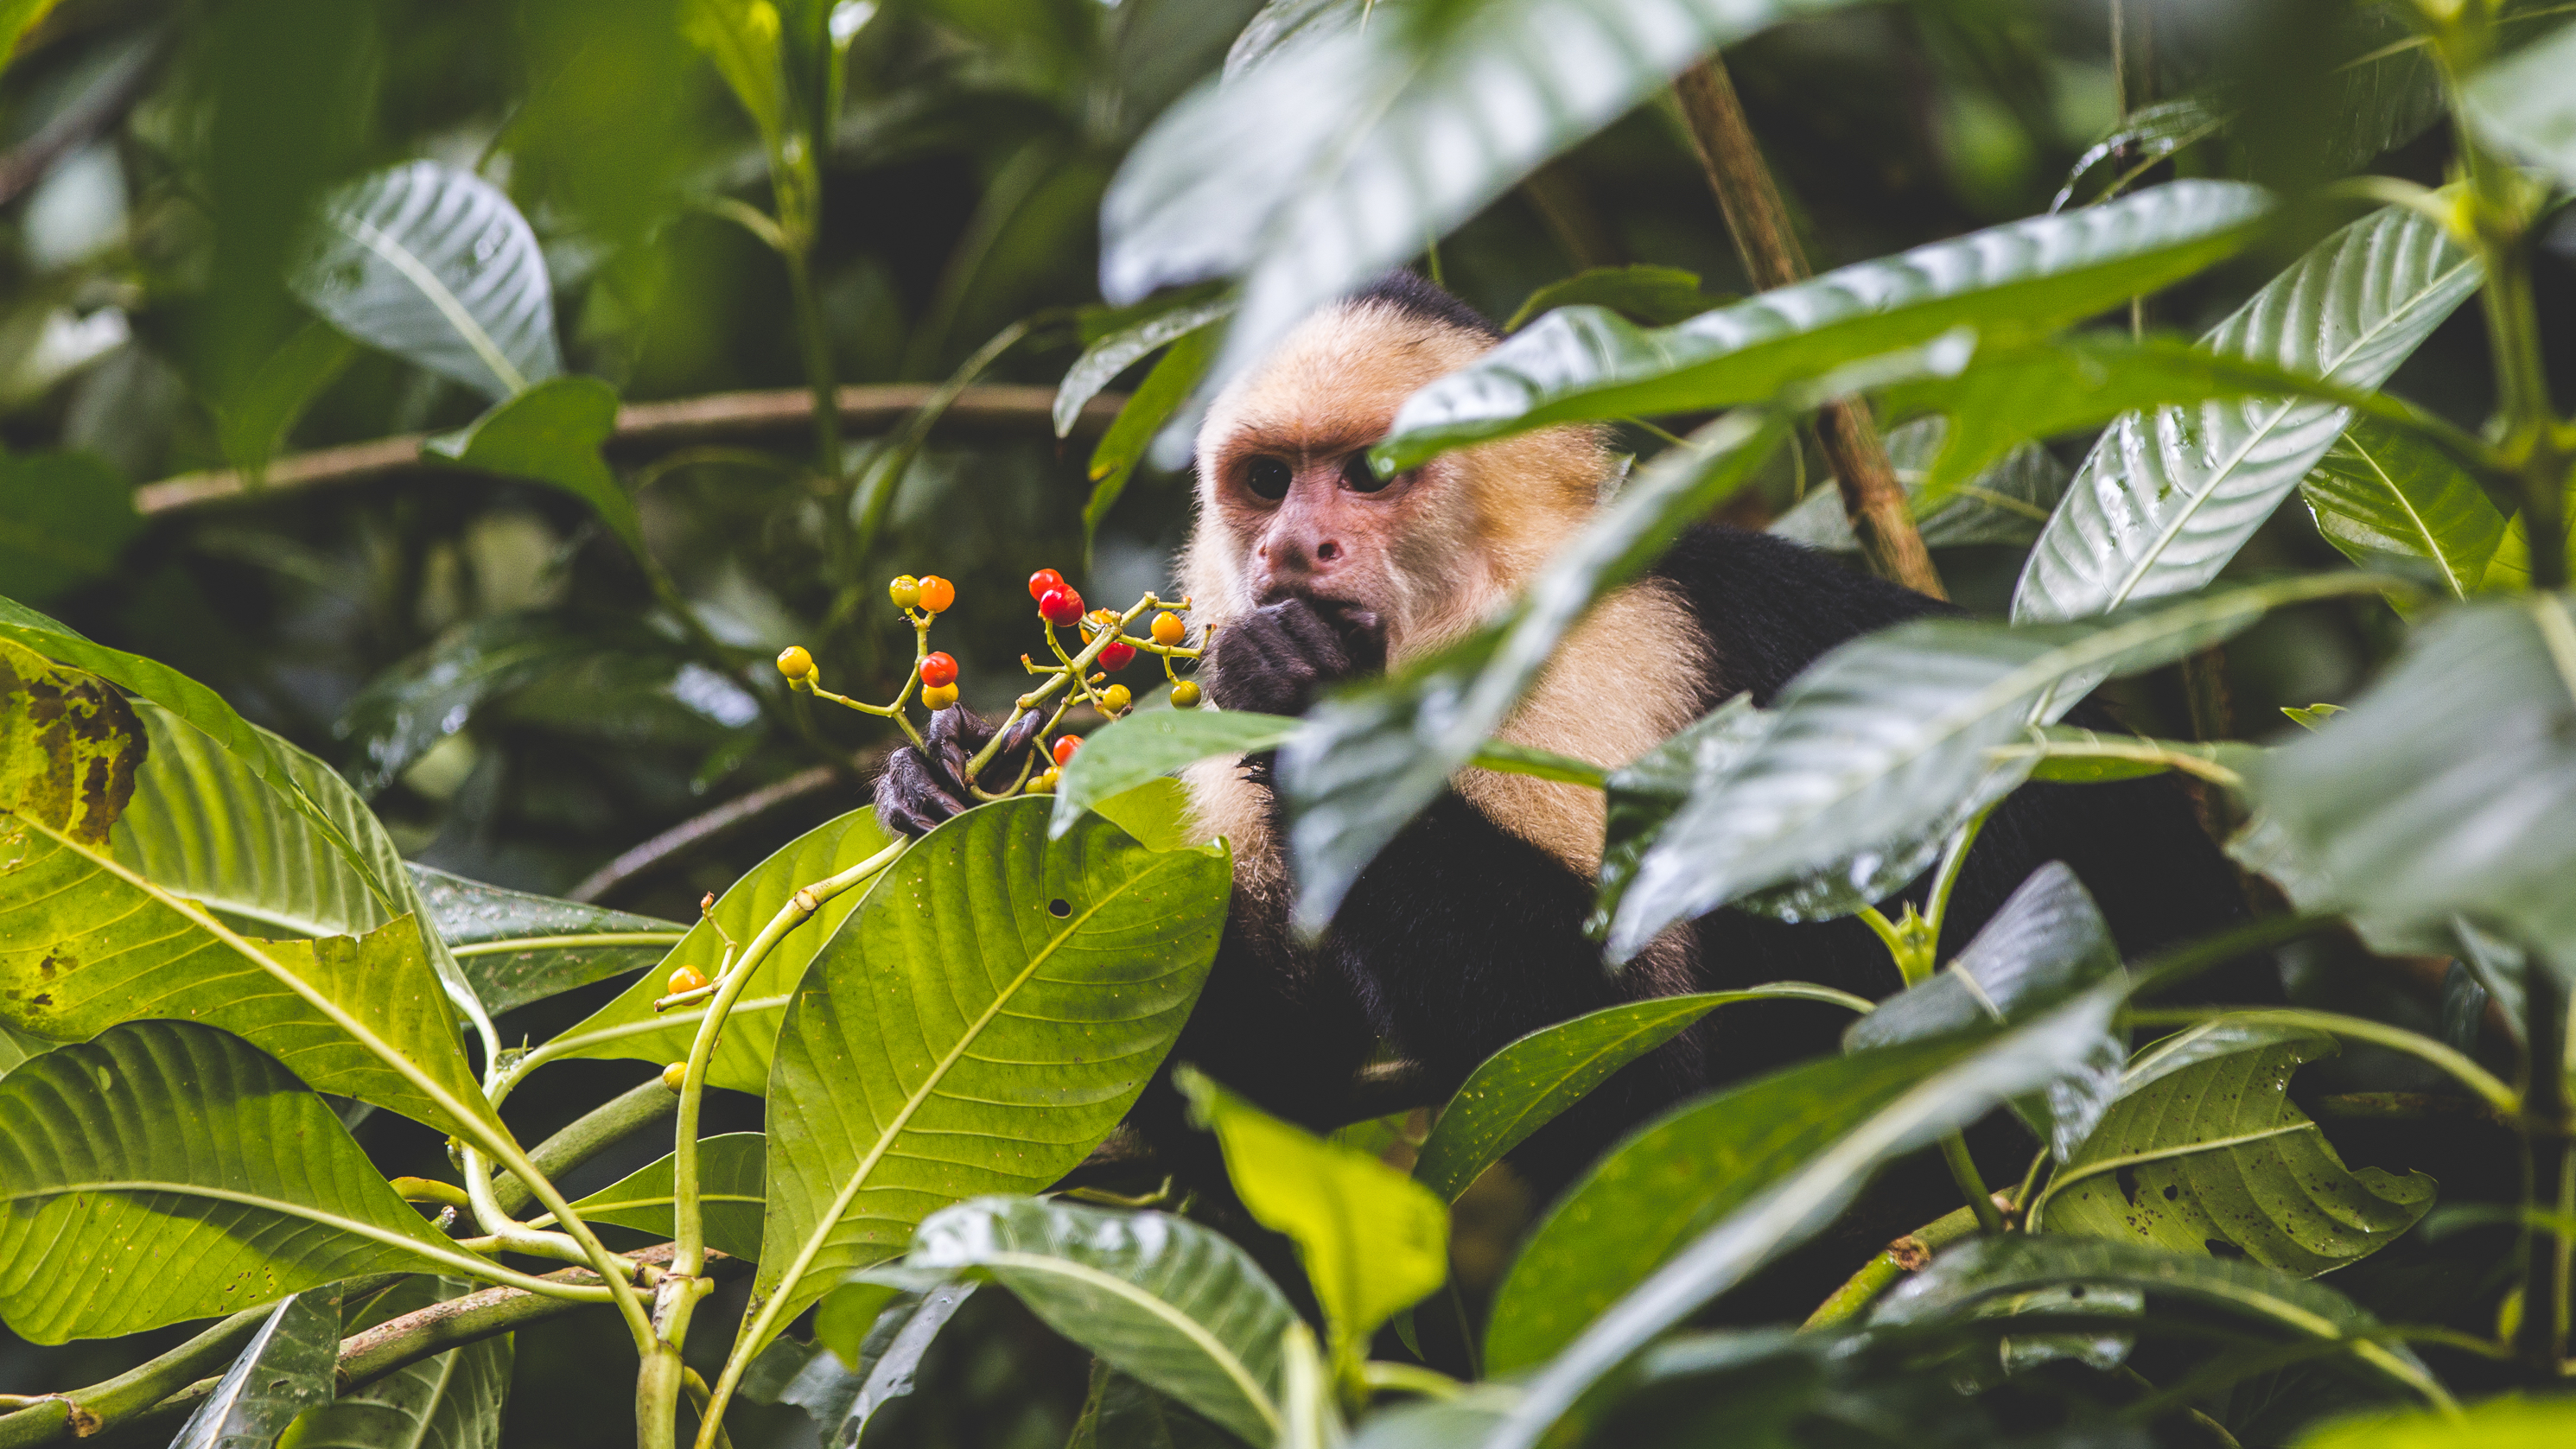
nature, plant, leaf, flower, wildlife, green, jungle, insect, botany, butterfly, garden, flora, fauna, invertebrate, shrub, rainforest, tropics, macro photography, moths and butterflies